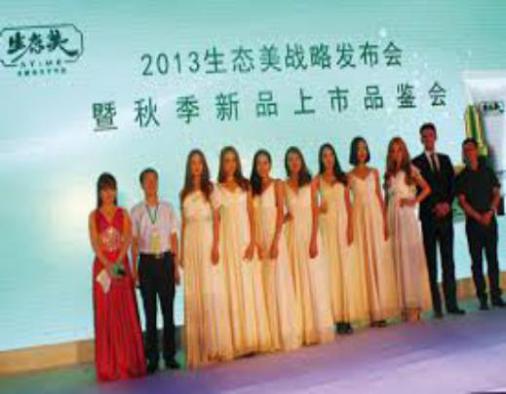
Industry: Necessities